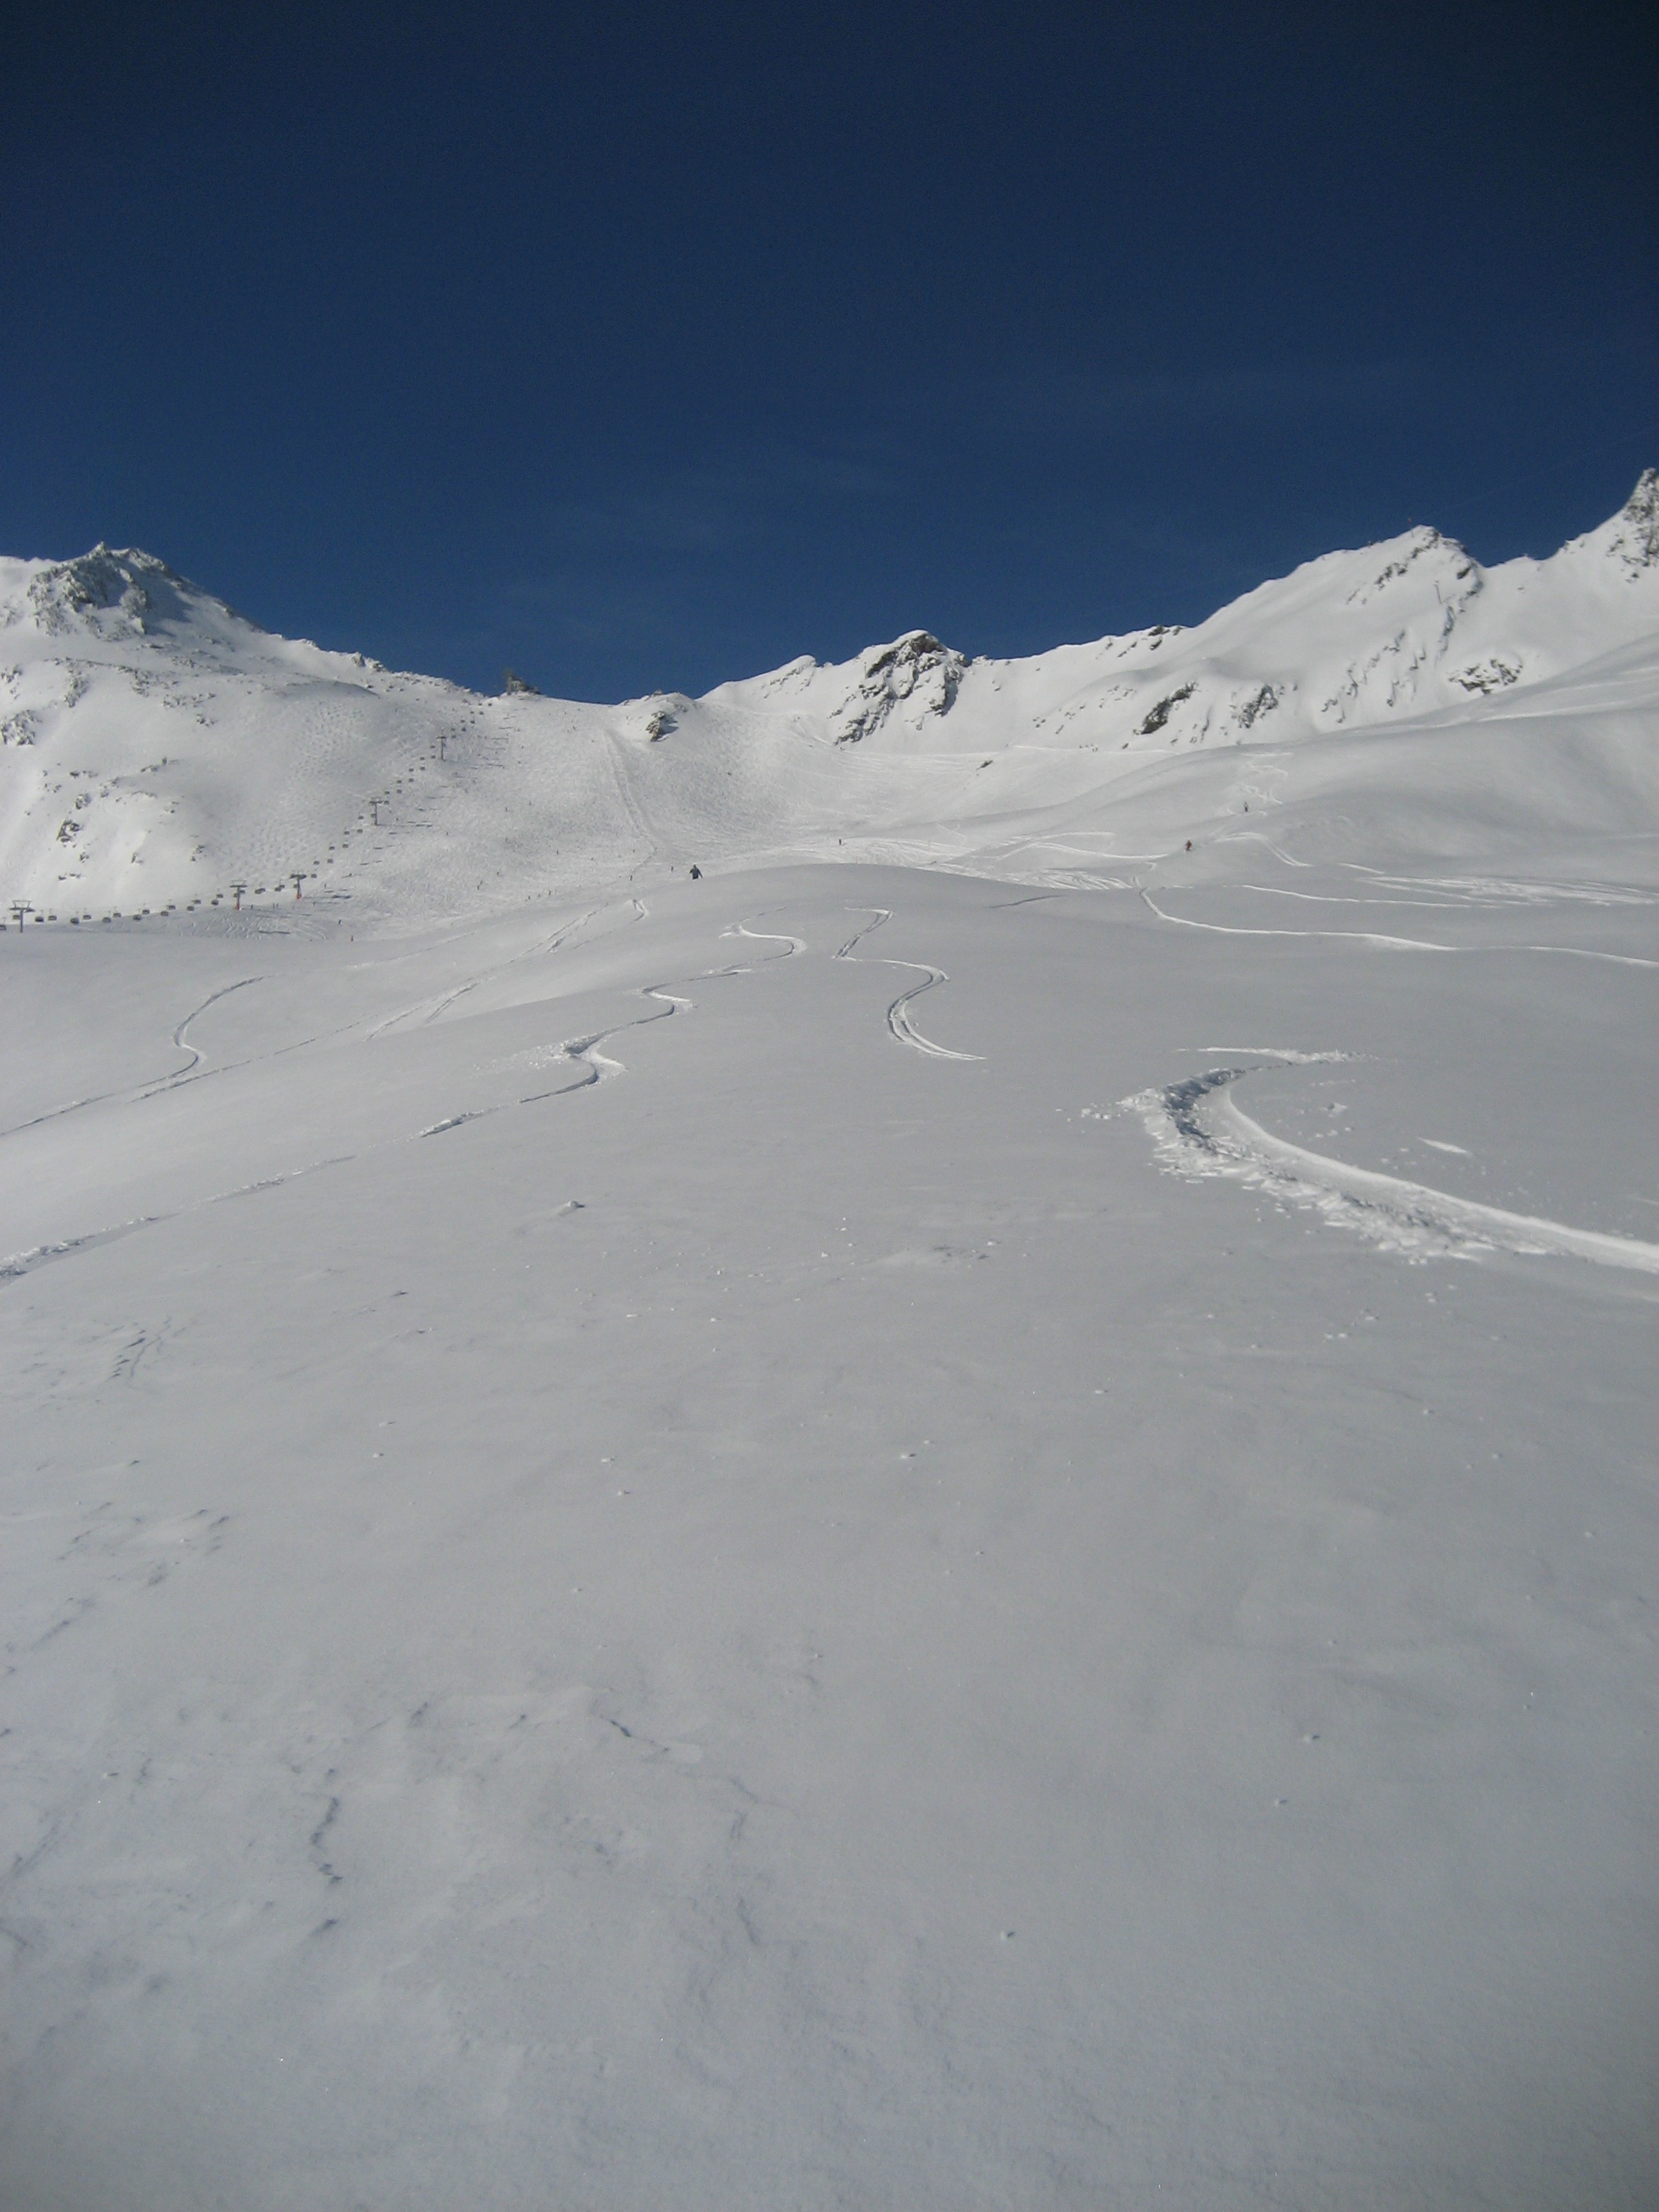
landscape, nature, mountain, snow, cold, winter, sky, sun, sport, view, frost, mountain range, panorama, hut, chairlift, weather, snowy, alpine, blue, freedom, snowboard, skiing, cable car, ridge, summit, snowfall, austria, trace, clouds, lift, mountains, ski, runway, new zealand, plateau, wide, snowboarding, gondola, winter dream, wintry, winter magic, winter blast, piste, freeride, traces, tyrol, winter sports, snow landscape, ski run, backcountry skiiing, ski touring, dream day, snowed in, deep snow, powder snow, mountain hut, freeriding, ski mountaineering, boarders, off the slopes, mountainous landforms, geological phenomenon, solden